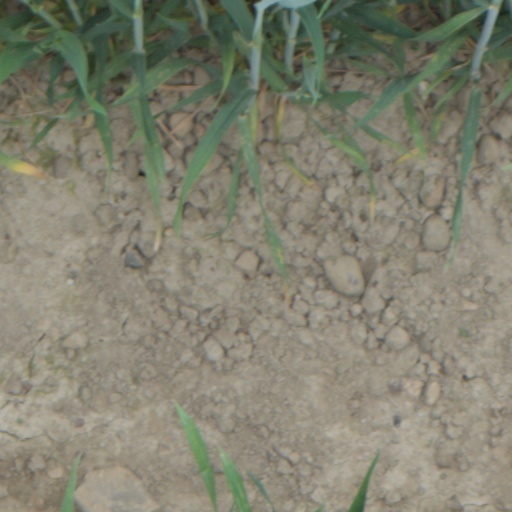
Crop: wheat